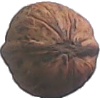
Label: walnut